Hiranumabashi Station

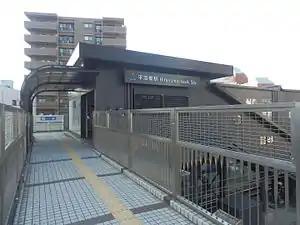
Hiranumabashi Station building in April 2016

is a passenger railway station located in Nishi-ku, Yokohama, Japan, operated by the private railway operator Sagami Railway (Sotetsu).